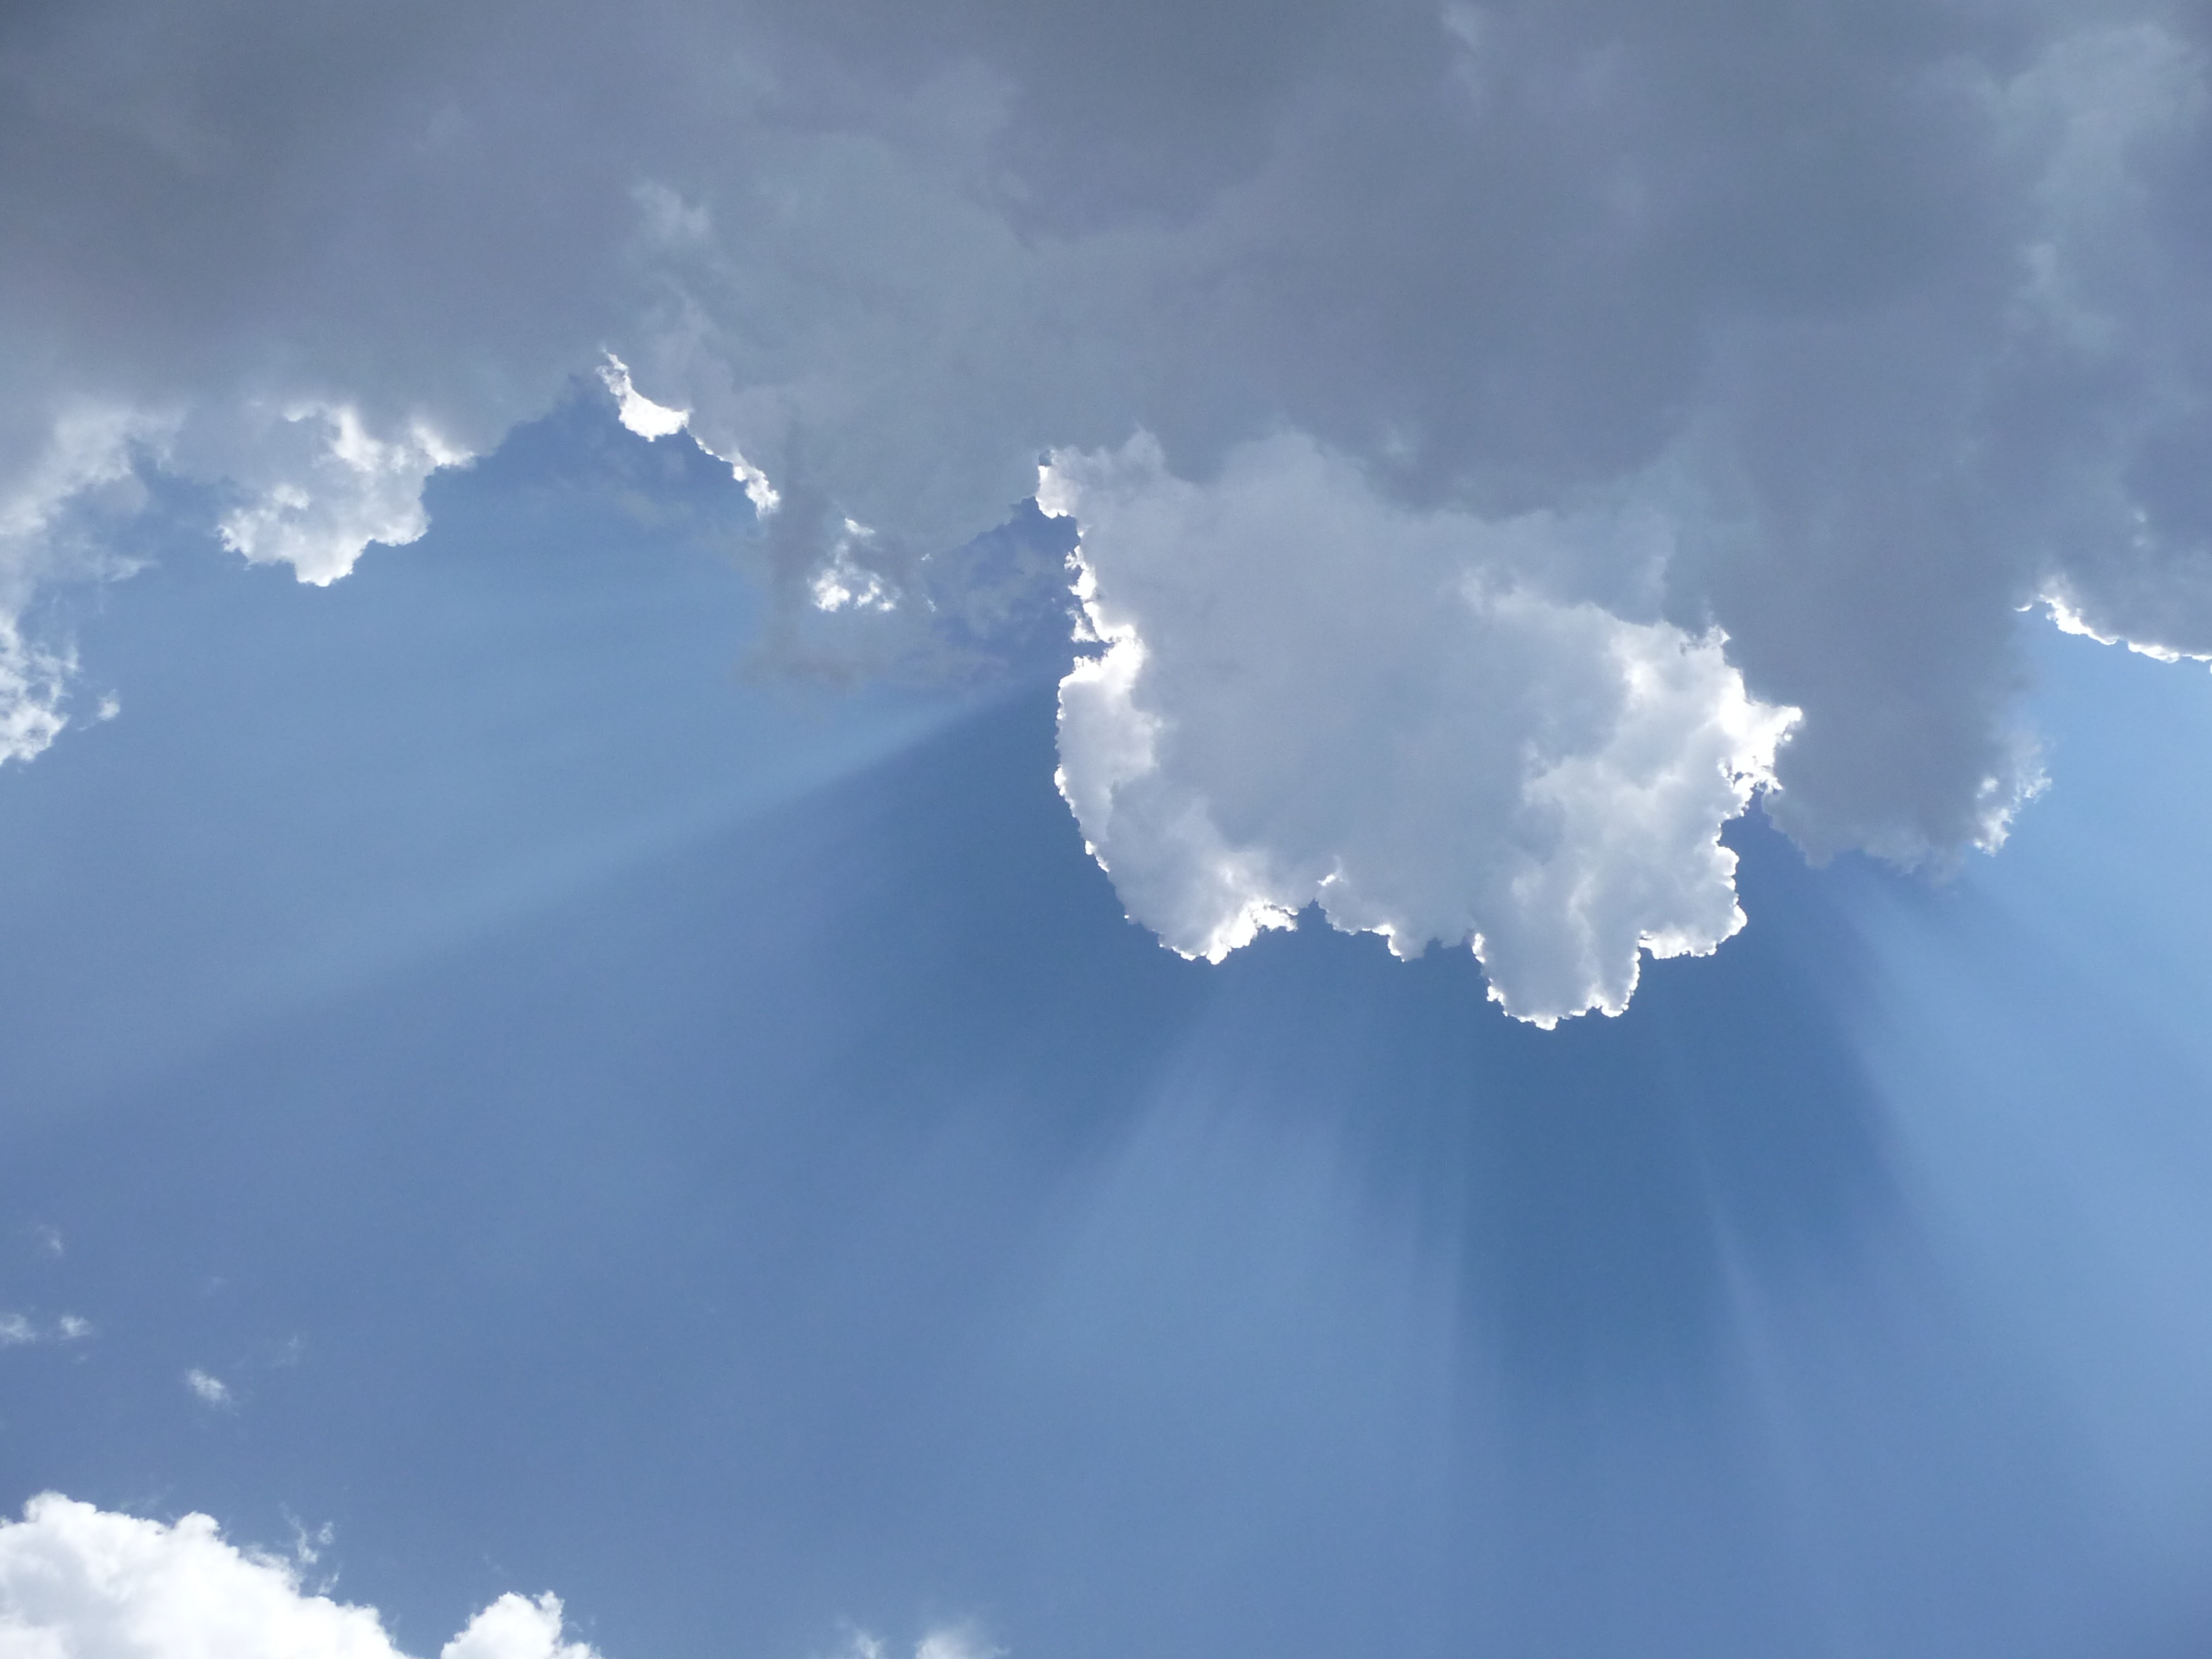
horizon, mountain, cloud, sky, sunlight, air, atmosphere, mountain range, daytime, clear, environment, reflection, cumulus, blue, clouds, climate, day, meteorological phenomenon, atmospheric phenomenon, atmosphere of earth